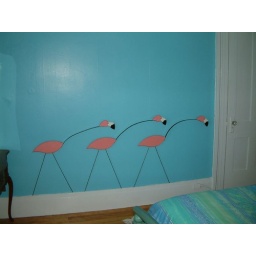
all woodwork is picket fence white in full gloss